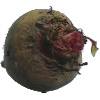
Label: Beetroot 1